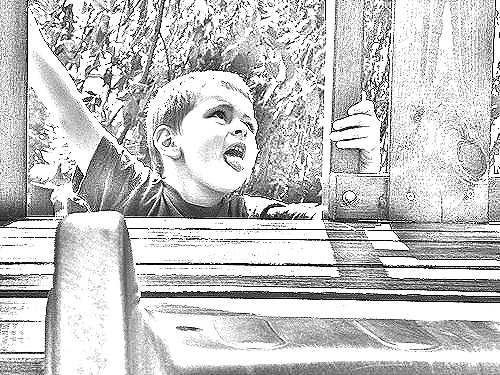
Portrait style: Sketch Portrait